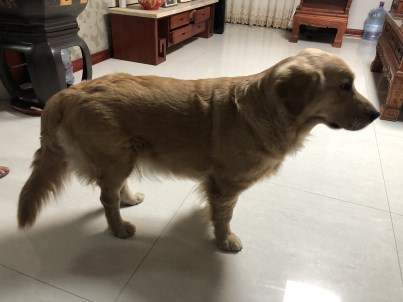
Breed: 5355-n000126-golden_retriever